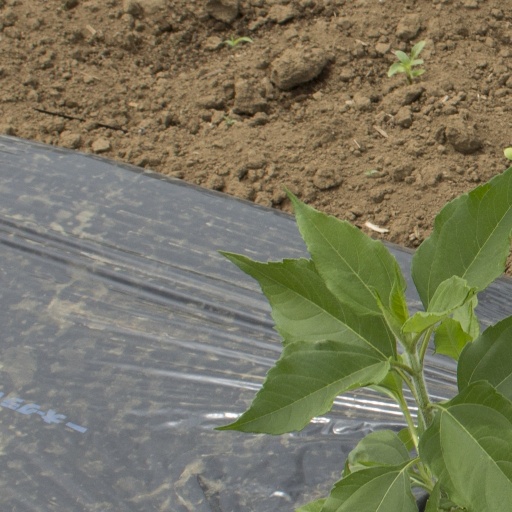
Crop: Jerusalem artichoke